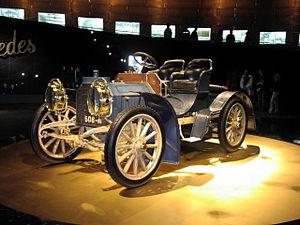
Les voitures de tourisme Mercedes-Benz font partie de la division Mercedes-Benz Cars et de Daimler.
La Mercedes Simplex est la première série de modèles d’automobiles, conçue par Daimler-Motoren-Gesellschaft, du constructeur allemand Mercedes fondé en 1902, commercialisée de 1902 à 1909.
Emil Jellinek, dit après 1903, Emil Jellinek-Mercedes est un consul diplomate et homme d'affaires austro-hongrois. Il est fondateur de la marque automobile allemande Mercedes en 1902 et du premier palace parisien sur les Champs-Élysées.
Wilhelm Maybach est un ingénieur et industriel allemand. Il est disciple et ami de l'inventeur du moteur à explosion, Gottlieb Daimler, avec qui il a travaillé. Il est le fondateur de la marque de voiture de luxe allemande Maybach.
Paul Daimler est un ingénieur en mécanique allemand de génie, pionnier de l'automobile, patron héritier de Daimler Motoren Gesellschaft, pionnier de Mercedes-Benz... Fils de Gottlieb Daimler.